Sofia

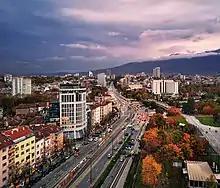
Cherni Vrah Boulevard

Sofia is ranked as Beta- global city by the Globalization and World Cities Research Network. It is the economic hub of Bulgaria and home to most major Bulgarian and international companies operating in the country, as well as the Bulgarian National Bank and the Bulgarian Stock Exchange. The city is ranked 62nd among financial centres worldwide. In 2015, Sofia was ranked 30th out of 300 global cities in terms of combined growth in employment and real gross domestic product (GDP) per capita, the highest one amongst cities in Southeast Europe. The real GDP (PPP) per capita growth at the time was 2.5% and the employment went up by 3.4% to 962,400. In 2015, Forbes listed Sofia as one of the top 10 places in the world to launch a startup business, because of the low corporate tax (10%), the fast internet connection speeds available – one of the fastest in the world, and the presence of several investment funds, including Eleven Startup Accelerator, LAUNCHub and Neveq.